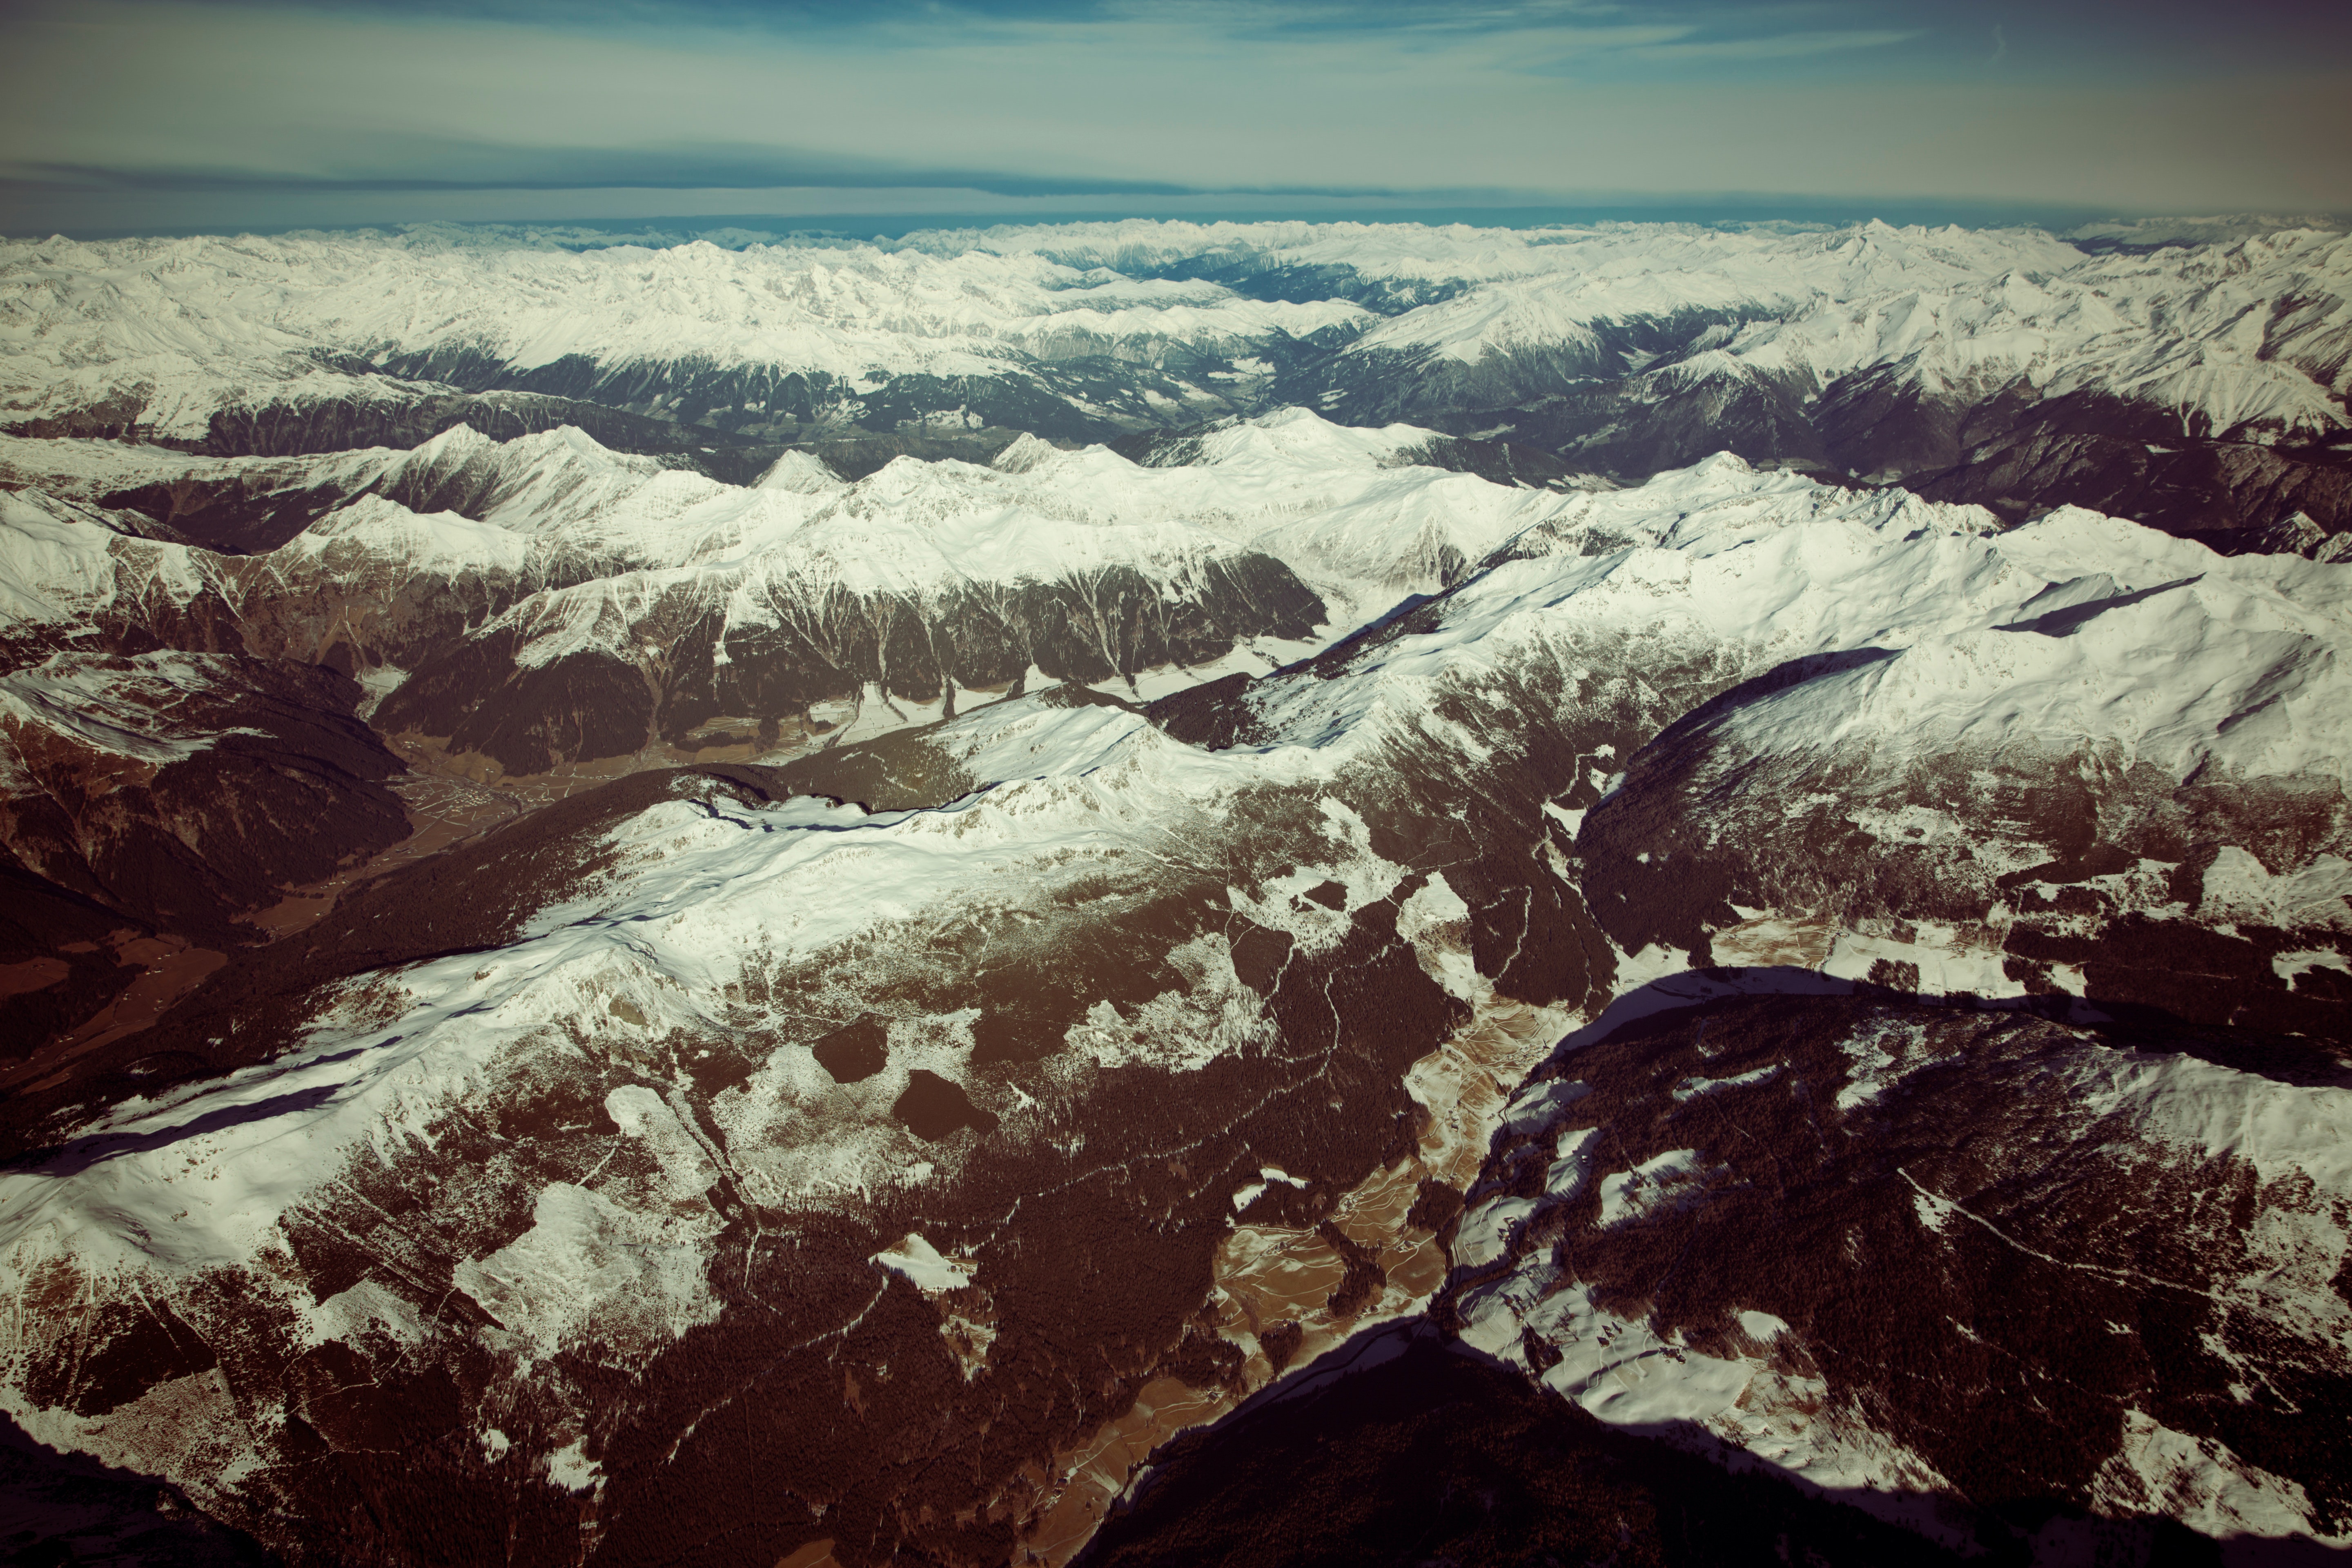
mountainous landforms, mountain, sky, mountain range, natural landscape, snow, wilderness, badlands, winter, cloud, glacial landform, geological phenomenon, landscape, summit, geology, ridge, alps, fell, glacier, rock, aerial photography, massif, formation, ice cap, horizon, hill, national park, ice, world, mount scenery, cirque